Education in Canada

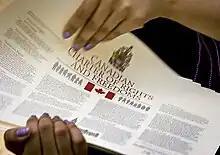
The "Canadian Charter of Rights and Freedoms" includes provisions that guarantee English and French first language schools, and reaffirms the pre-existing right of separate schools where applicable.

The Constitution of Canada provides constitutional protections for some types of publicly funded religious-based and language-based school systems.